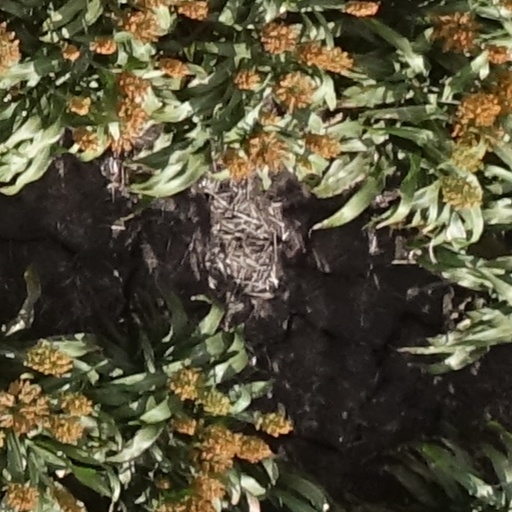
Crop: sorghum